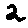
Label: 2